Eastwood, Houston

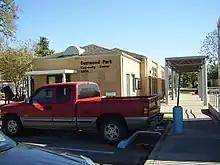
Eastwood Park

Eastwood Park, operated by the City of Houston, is located at 5000 Harrisburg Boulevard. The Eastwood Community Center is located at 5020 Harrisburg Boulevard. The center has a skate park, a swimming pool, an outdoor basketball pavilion, a lighted sports field, a playground, a .20 mile hike and bicycle trail, and lighted tennis courts. In 2009 the president of the Second Ward Super Neighborhood, Jessica Hulsey, complained about the lack of a skate park in Eastwood Park.